Town of North Rockhampton

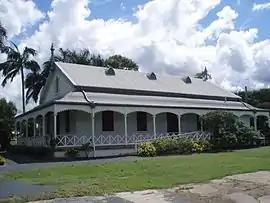
Former North Rockhampton Borough Chambers, 2009

The Town of North Rockhampton (formerly the Borough of North Rockhampton) was a local government area in Queensland, Australia. It existed from 1883 to 1919.